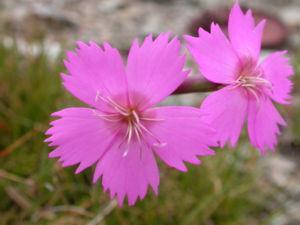
L'Œillet des rochers, également appelé Œillet sauvage est une espèce de plantes herbacées vivaces de la famille des Caryophyllaceae.
Cette liste de Tracheophyta de Bosnie-Herzégovine, ainsi que d’espèces introduites est un aperçu incomplet d’espèces de mousses, de fougères, de gymnospermes et d’angiospermes citées dans la littérature disponible en langues bosniaque, croate, serbe et serbo-croate. Cet aperçu n’inclue pas des espèces cultivées ni celles occasionnellement introduites.